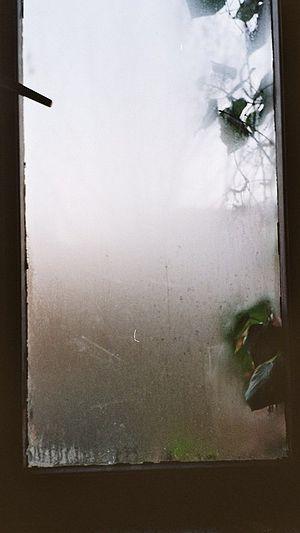
L’hygrométrie est la branche de la météorologie qui concerne la mesure du taux d'humidité de l'air, c'est-à-dire la proportion d'eau à l'état gazeux présente dans l'air. Elle ne prend pas en compte l'eau présente sous forme liquide ou solide. Par métonymie, l’hygrométrie désigne la teneur en humidité de l’air.
La buée est le produit de la condensation de la vapeur d'eau sur une surface froide en contact avec le milieu humide.